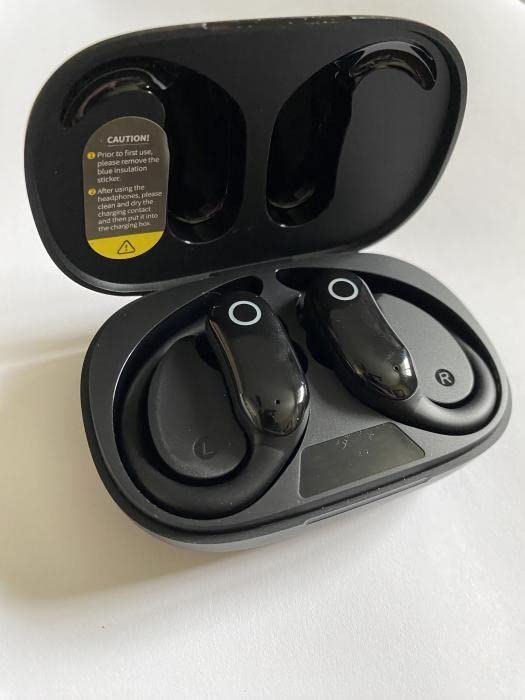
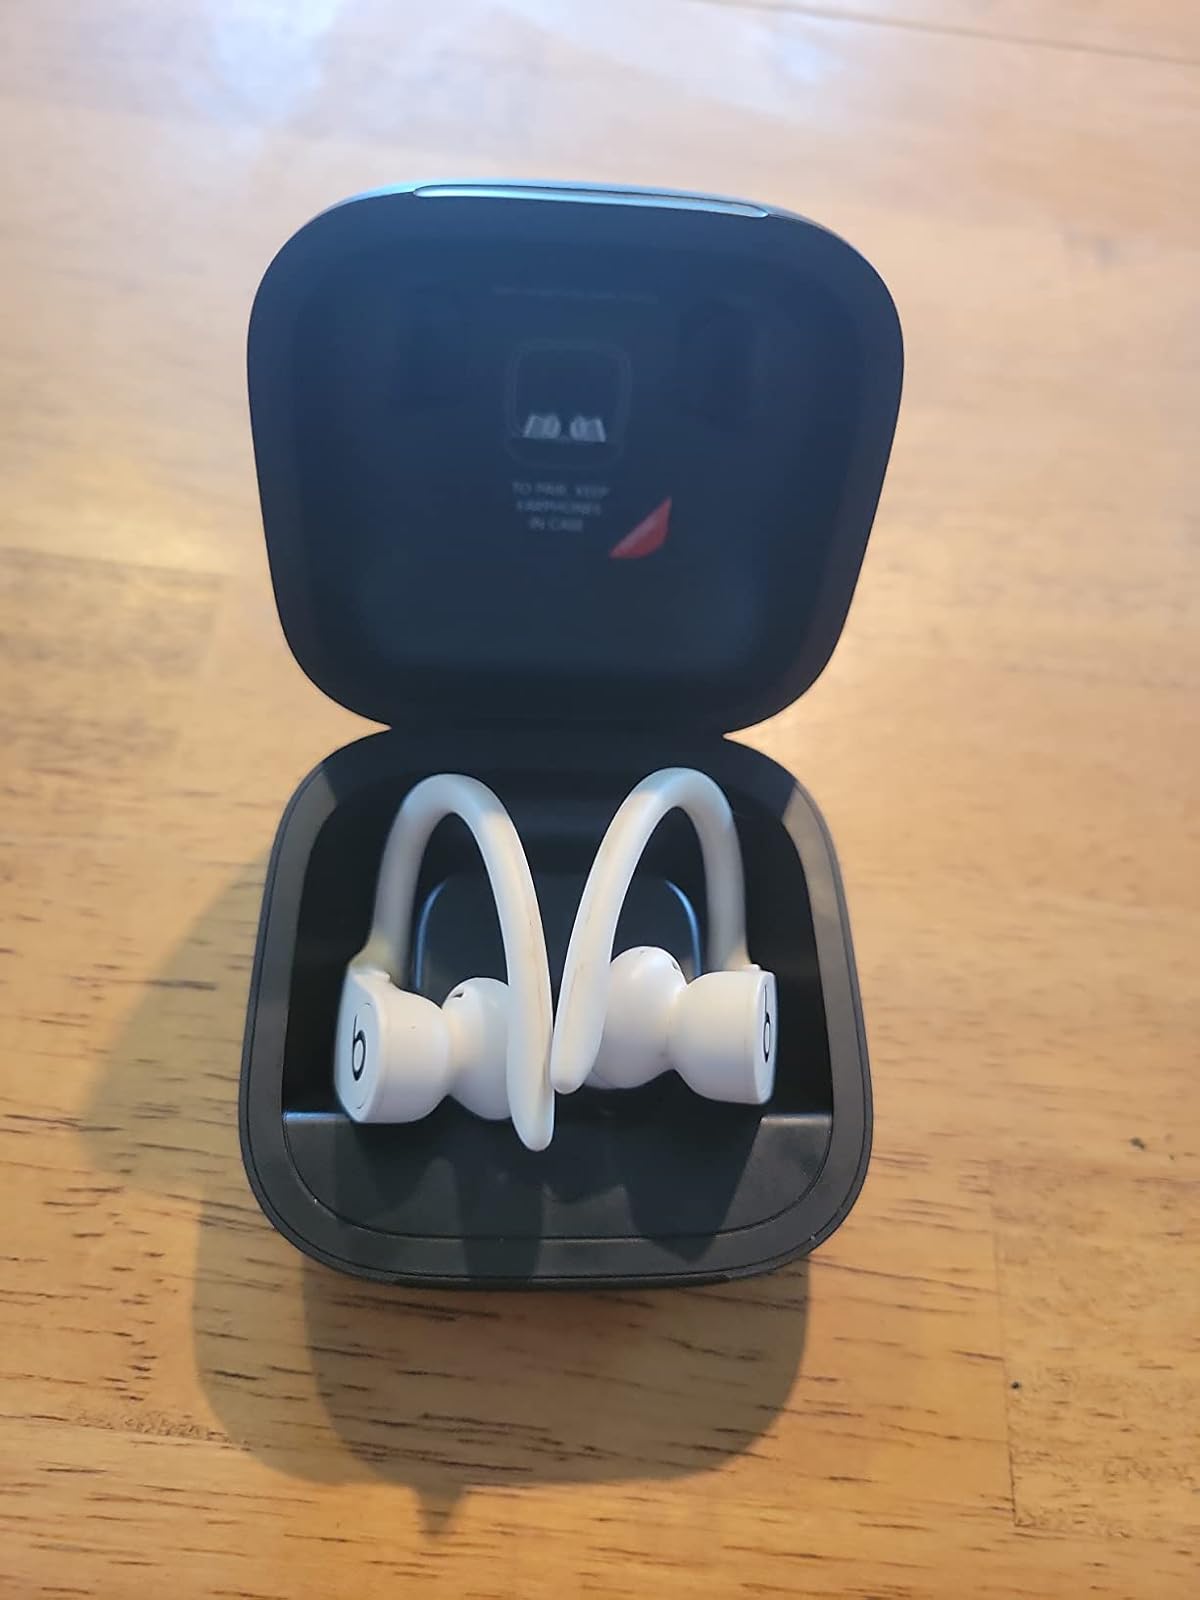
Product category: earbuds
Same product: no